Forsyth Park

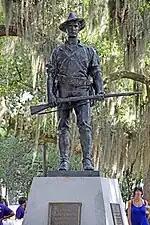
"The Georgia Volunteer," a memorial to the Spanish–American War soldiers of Georgia

Built in 1874, Forsyth Park hosts a large monument to Confederate dead. One of the first and largest in the state, the monument was unveiled in 1874, with the bronze statue of a Confederate soldier added several years later in 1879.